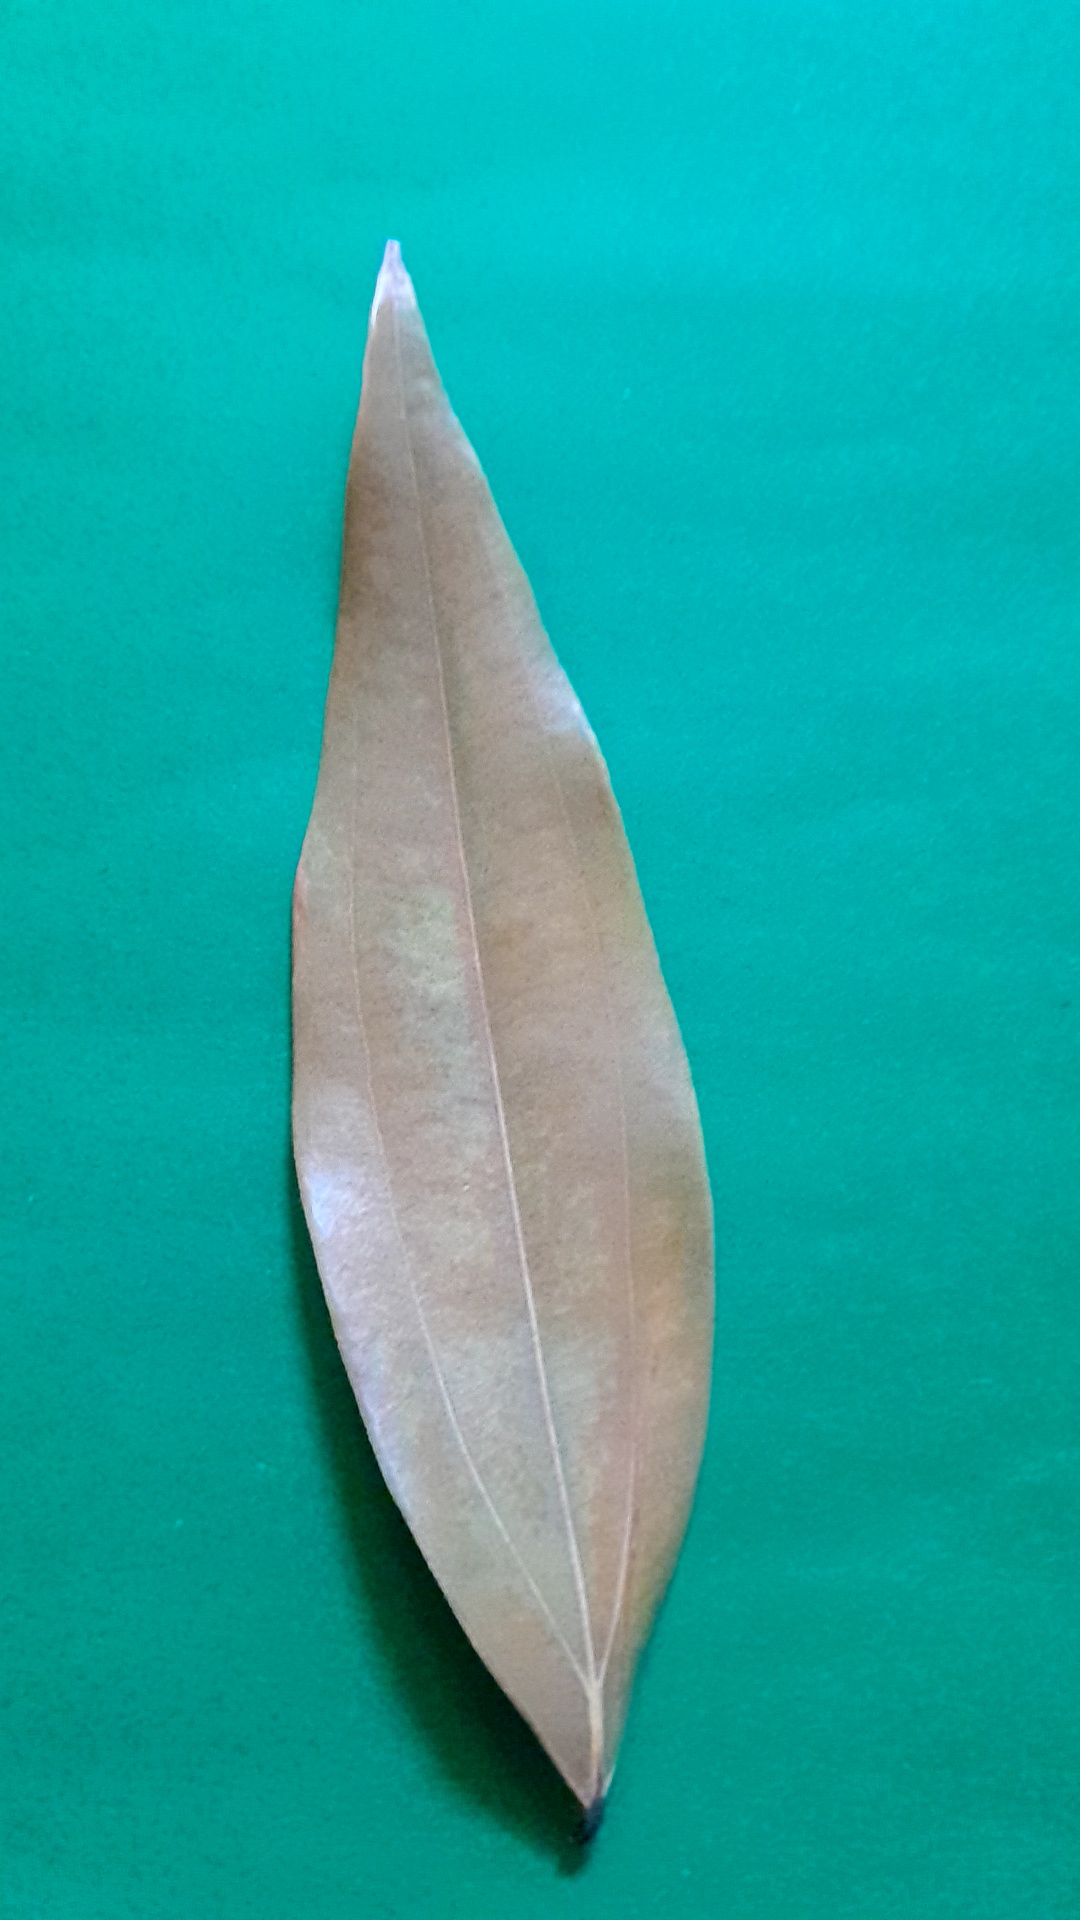
Label: Dry Leaf